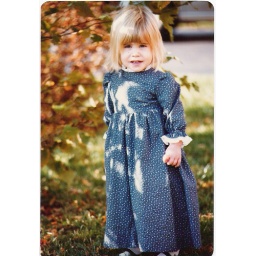
Katie in blue dress